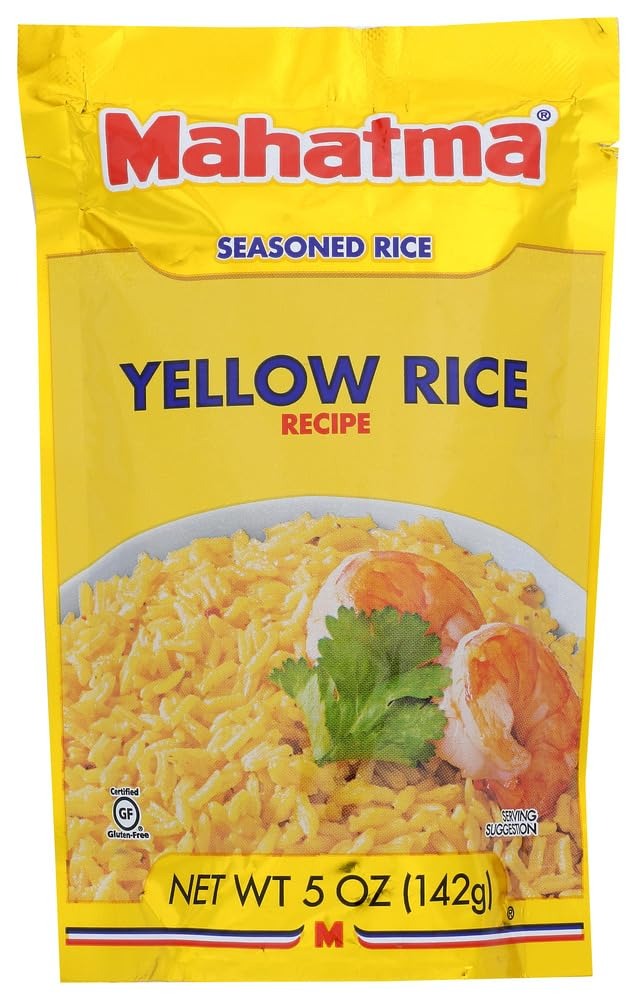
Item Name: Mahatma Rice Yellow
Bullet Point 1: Yellow Rice
Bullet Point 2: Grown in the USA
Bullet Point 3: Long Grain Rice
Product Description: Mahatma Yellow Rice is just delicious! 5.0 oz pack, easy to cook or add to your favorite recipes or a side dish.
Value: 10.0
Unit: Ounce

Price: 0.99